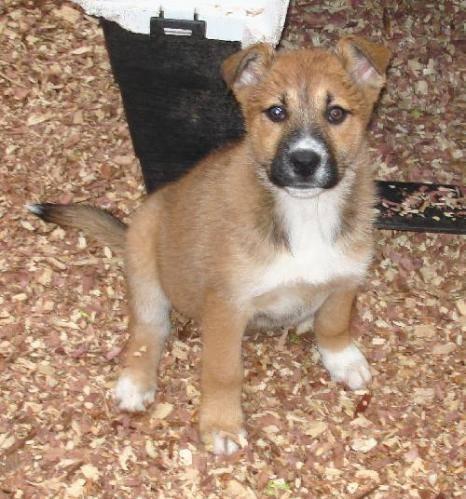
dog